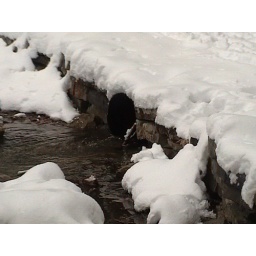
water under bridge